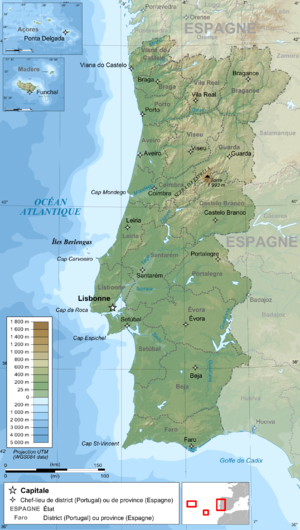
Carte topographique et administrative en français du Portugal Português: Carta topográfica e da administração do Portugal, em francês
La serra da Estrela est une chaîne de montagnes où se trouve le point culminant du Portugal continental, située dans la région homonyme. Elle est couronnée d'une tour de pierre mesurant 7 mètres de hauteur, ce qui parfait la hauteur symbolique de 2 000 mètres. C'est le deuxième plus haut sommet sur le territoire du Portugal, juste après le Ponta do Pico, situé sur l'île de Pico aux Açores.
Le Portugal, en forme longue la République portugaise, en portugais : República Portuguesa, est un pays d'Europe du Sud, membre de l'Union européenne, situé dans l'Ouest de la péninsule Ibérique. Délimité au nord et à l'est par l'Espagne puis au sud et à l'ouest par l'océan Atlantique, il est le pays le plus occidental de l'Europe continentale. Il comprend également les archipels des Açores et de Madère, deux régions autonomes situées dans le nord de l'océan Atlantique, pour une superficie totale de 92 090 km². Membre fondateur de l'OTAN, le Portugal est étroitement lié politiquement et militairement avec l'ensemble des autres pays occidentaux. Il est également membre de l’OCDE, de l'ONU, du conseil de l'Europe et de l’espace Schengen et est l'un des pays fondateurs de la zone euro. Le Portugal entretient en outre d'importantes relations avec l'Espagne et la France, l'Allemagne, le Royaume-Uni et l'Italie, qui sont ses cinq plus importants partenaires commerciaux.